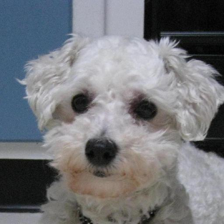
Label: animals